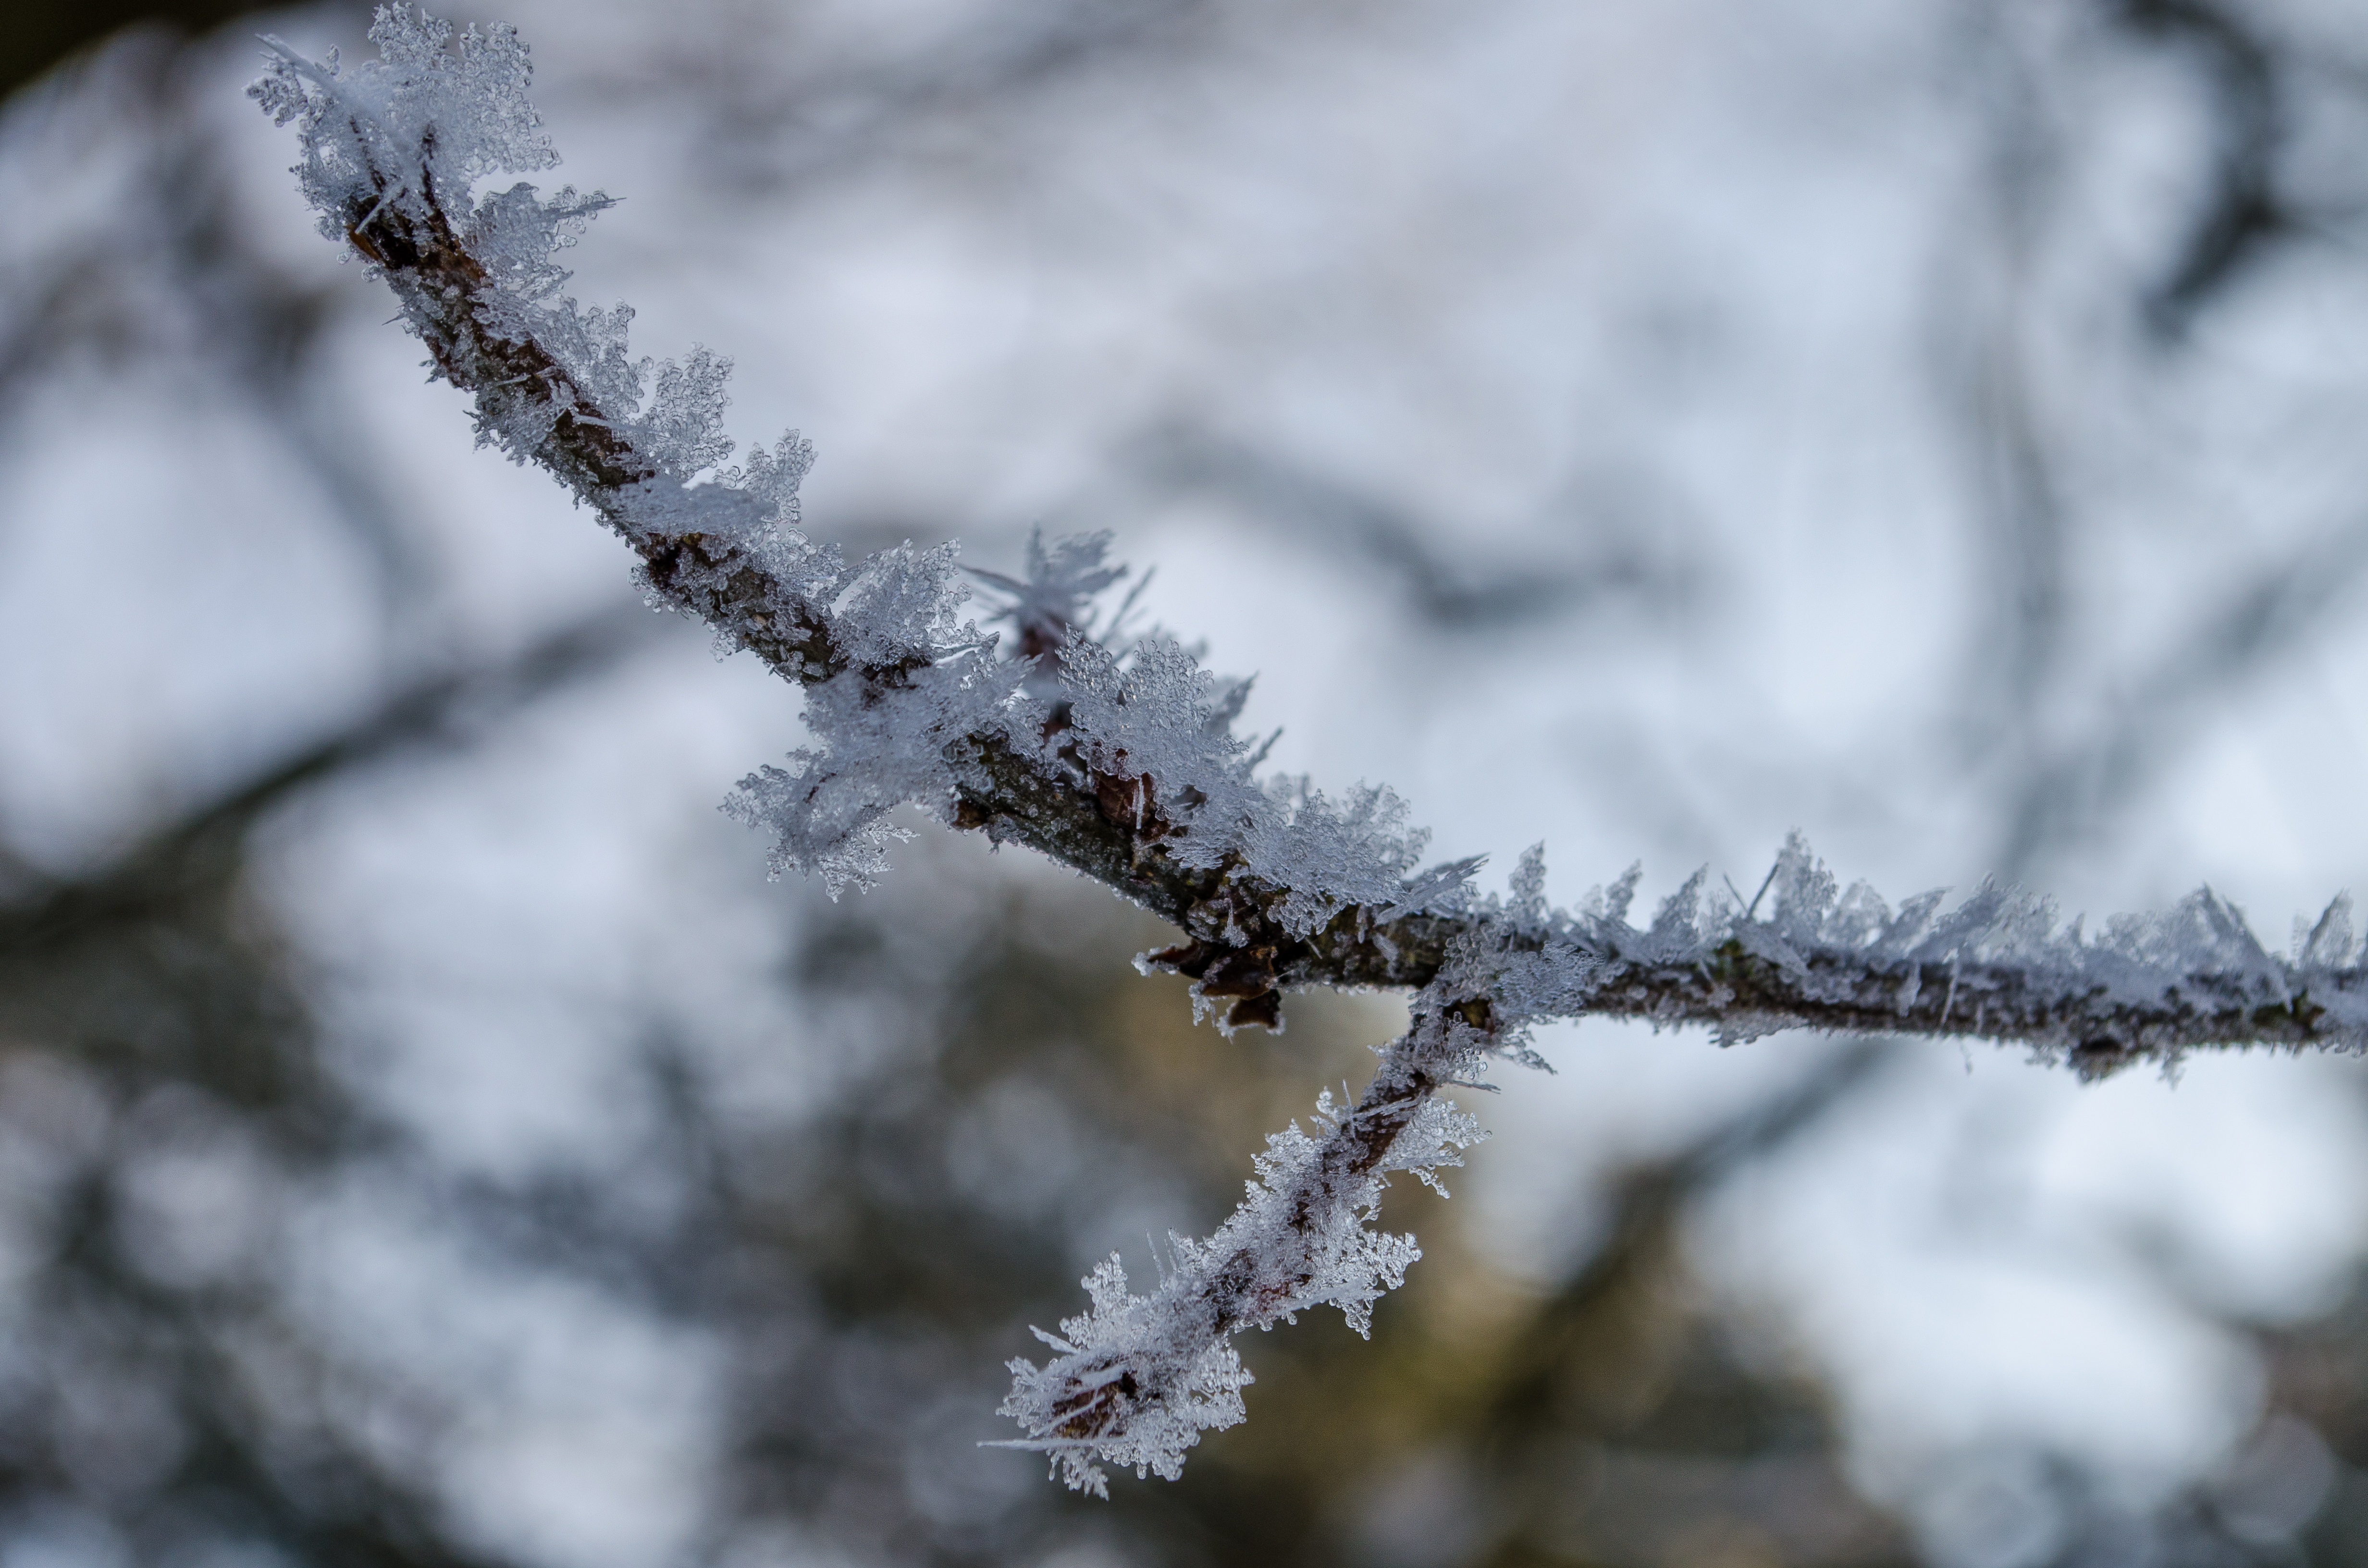
tree, nature, branch, snow, cold, winter, plant, white, leaf, flower, frost, ice, spring, weather, frozen, rest, lonely, season, twig, close up, icy, branches, germany, icicle, winter dream, wintry, winter magic, brandenburg, freezing, snow landscape, macro photography, on frozen, crystals, snow crystals, winter's day, woody plant